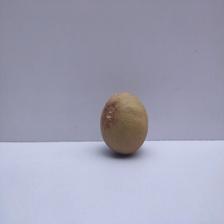
Size: Medium